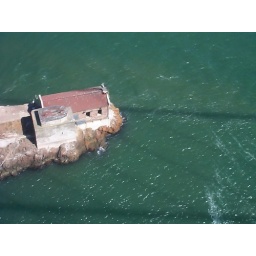
building under the bridge 2